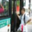
Label: bus